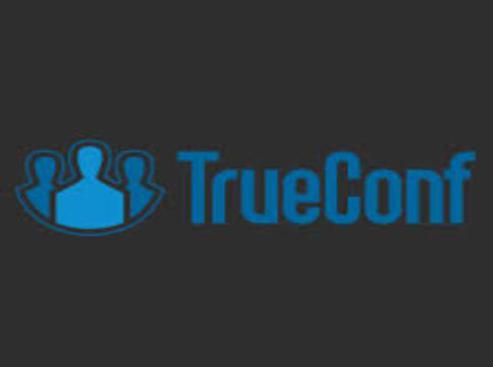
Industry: Others